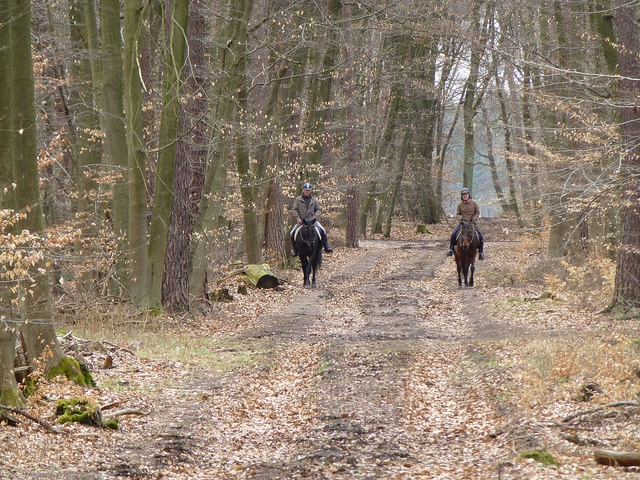
A couple of people that are riding on horses.
Two people ride horses through a forest in winter.
Two people ride horses on a path lined with trees.
Pair of horseback riders during ride through wooded lane.
Two people riding horses on a trail in the woods.